Pedi people

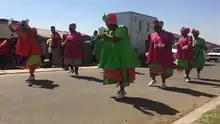
Traditional Dancers Performing at a wedding

Sekhukhune I succeeded his father in 1861 and repelled an attack against the Swazi. At the time, there were also border disputes with the Transvaal, which led to the formation of Burgersfort, which was manned by volunteers from Lydenburg. By the 1870s, the Pedi were one of three alternative sources of regional authority, alongside the Swazi and the ZAR (Zuid-Afrikaansche Republiek).